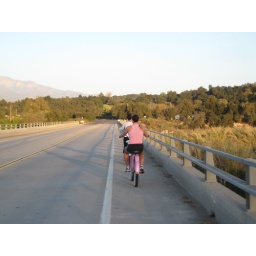
bike ride over bridge